Mohammed Daud Daud

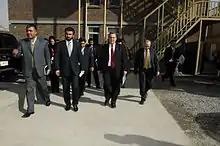
Daud with E. Anthony Wayne, William Crosbie and others.

President Hamid Karzai took steps to establish landlocked Afghanistan as a trade hub connecting the Middle East, Central Asia and Europe. Daud was involved in Karzai's plan to rehabilitate the war-torn Afghan economy. In late December 2002 Daud led an economic trade delegation to neighboring Tajikistan. Kabul has been particularly interested in swiftly opening trading routes in Central Asia, where there is a vast market for Afghan goods.